Stylonurus

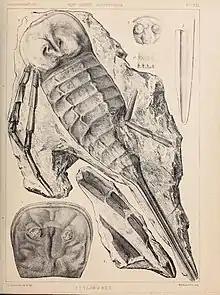
Fossil of "Stylonurus powriei" ("S. powriensis")

Stylonurids, which lived from the Ordovician to Lower Permian periods, were small to very large forms with scales developing into tubercles and knobs. The prosoma (head) exhibited variable shape, with arcuate compound eyes located subcentrally, or anteriorly. Their abdomens were slender. Their walking legs were long and powerful, sometimes characterized by spines. Most genera did not have swimming legs.